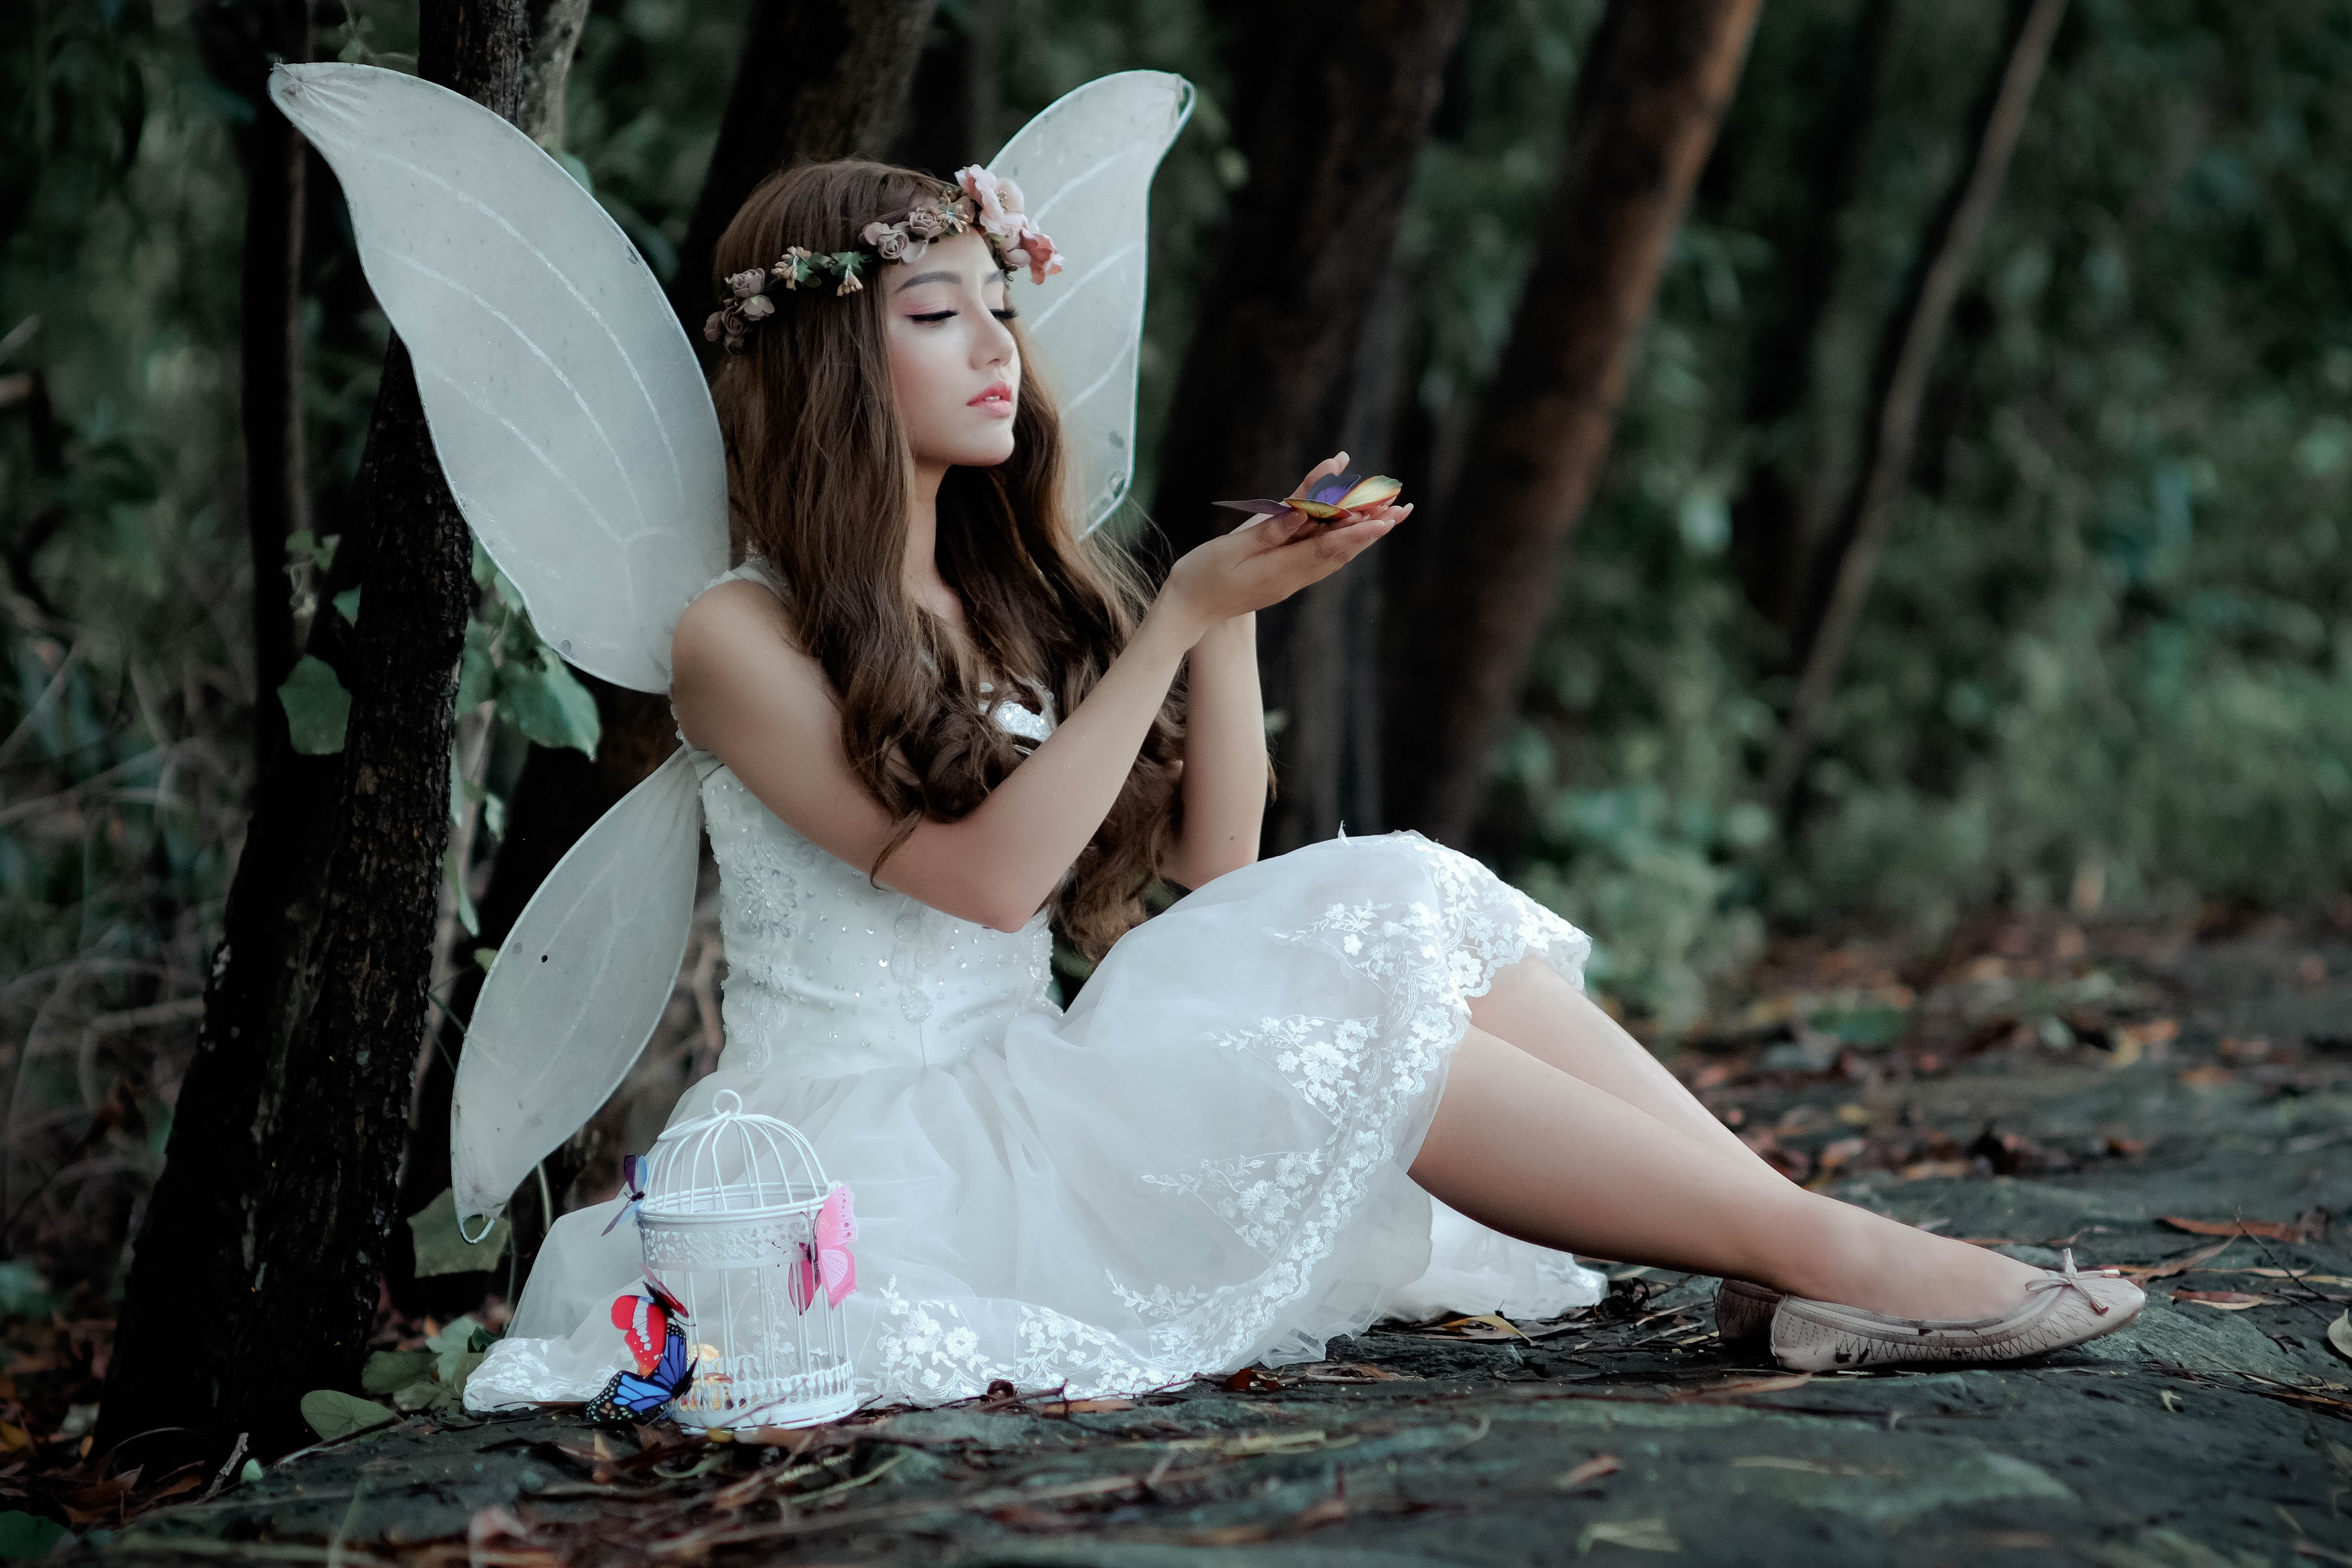
beauty, natural environment, photo shoot, photography, forest, fictional character, headpiece, dress, tree, angel, sitting, model, woodland, wing, long hair, flash photography, fawn, plant, daydream, mythical creature